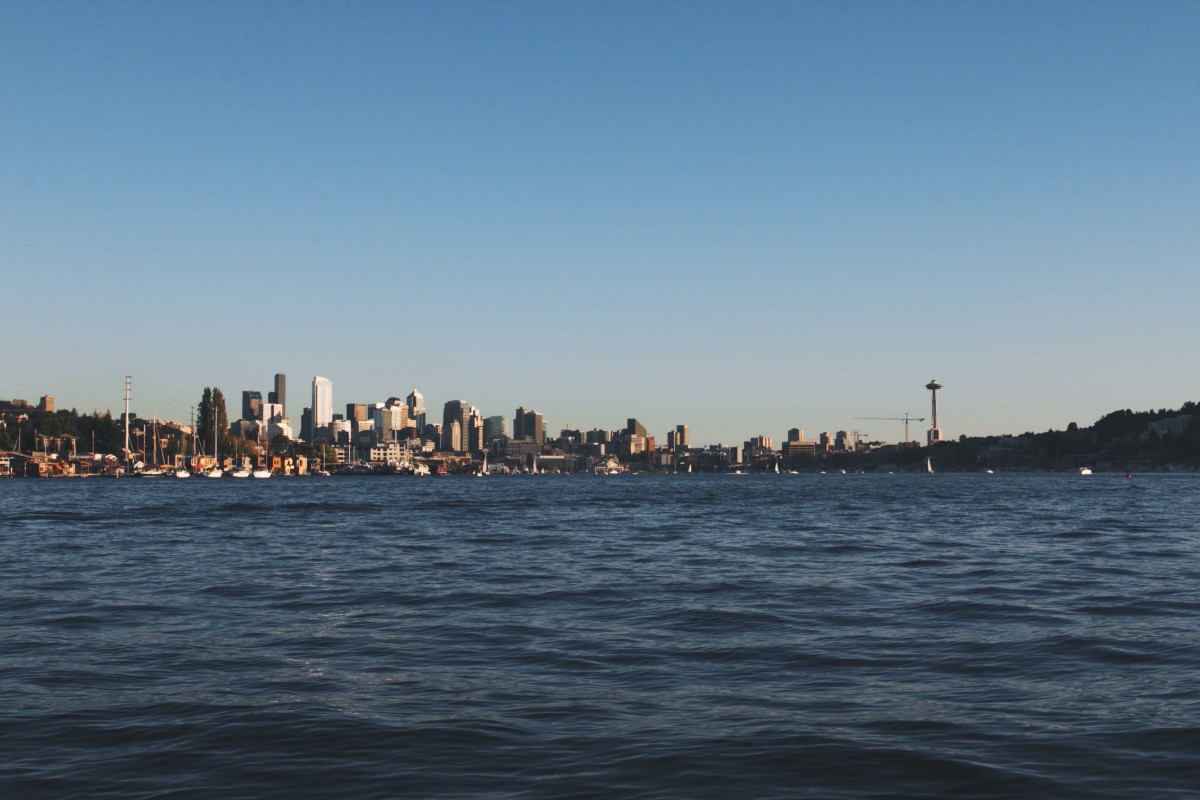
Tags: coast, ocean, horizon, boat, skyline, shore, city, cityscape, panorama, dusk, evening, vehicle, sailing, bay, harbor, marina, port, body of water